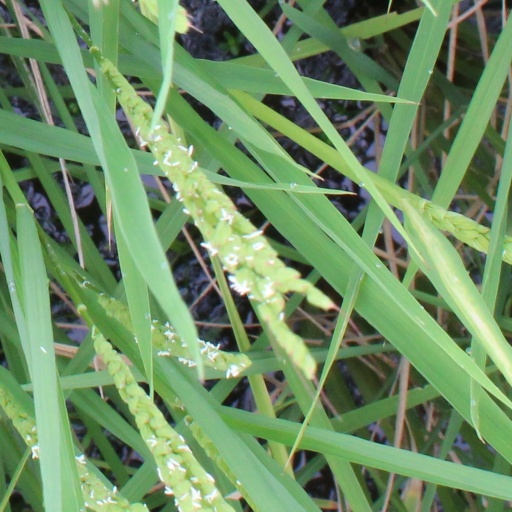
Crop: rice